Cecilie Ore

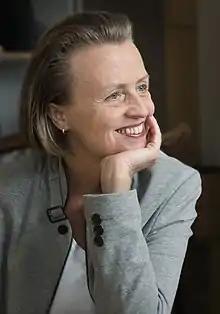
Photo: Ketil Born

During the eighties, Ore gained international acclaim for several of her electro-acoustic works. 1988 saw her winning both the first and second prize at the International Rostrum for Composers in the Electro Acoustic category for her work "Etapper". The same year saw Ore bestowed with the Norwegian Society of Composers´ Work of the Year Award for the orchestral work "Porphyre".